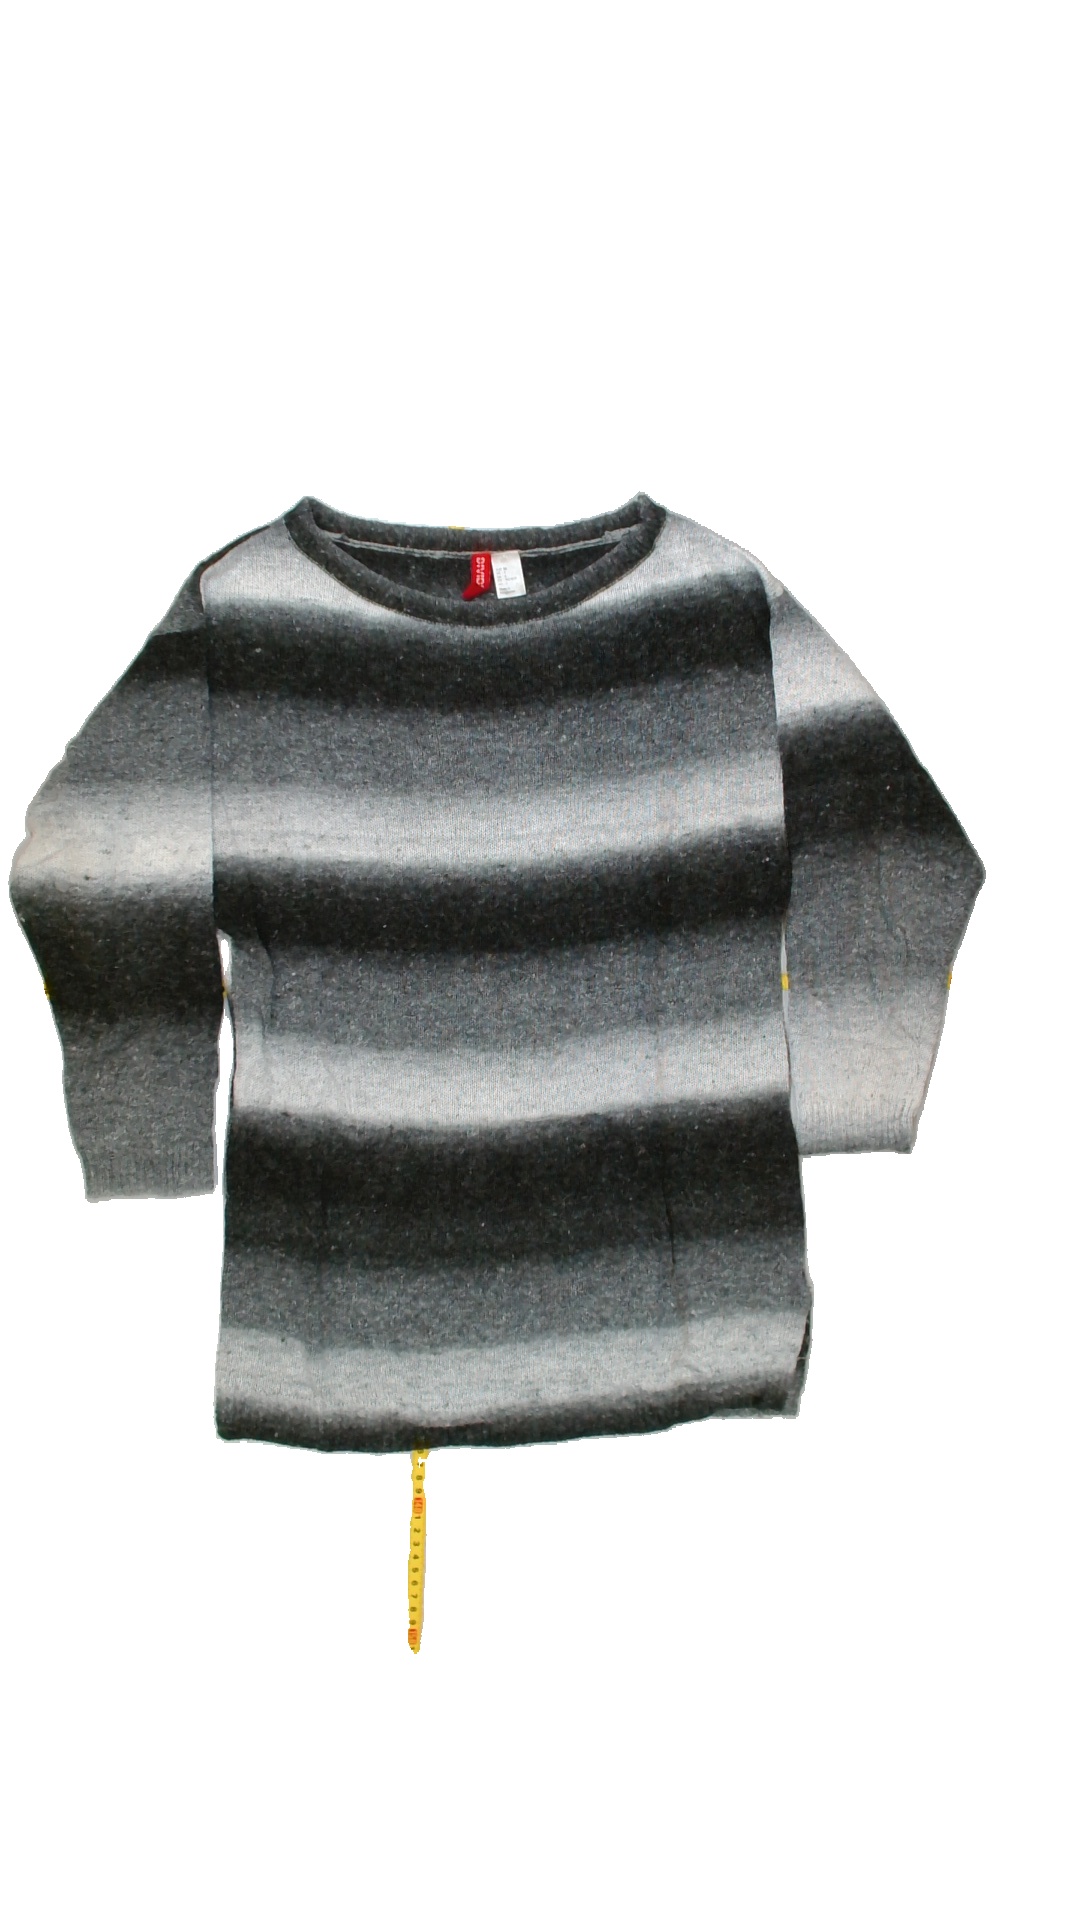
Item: Sweater (Ladies)
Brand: H&m
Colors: Multicolor
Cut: Loose, C-collar, Long
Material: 100%acrylic
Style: No trend
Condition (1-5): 2
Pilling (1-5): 2
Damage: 0
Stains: No
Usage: Export
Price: <50